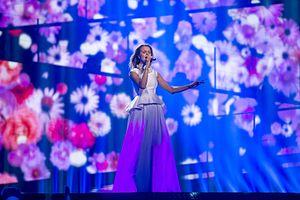
La Tchéquie participe au Concours Eurovision de la chanson, depuis sa cinquante-deuxième édition, en 2007, et ne l'a encore jamais remporté.